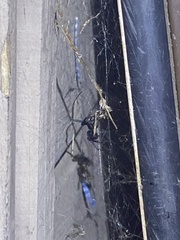
Species: Lactrodectus_hesperus